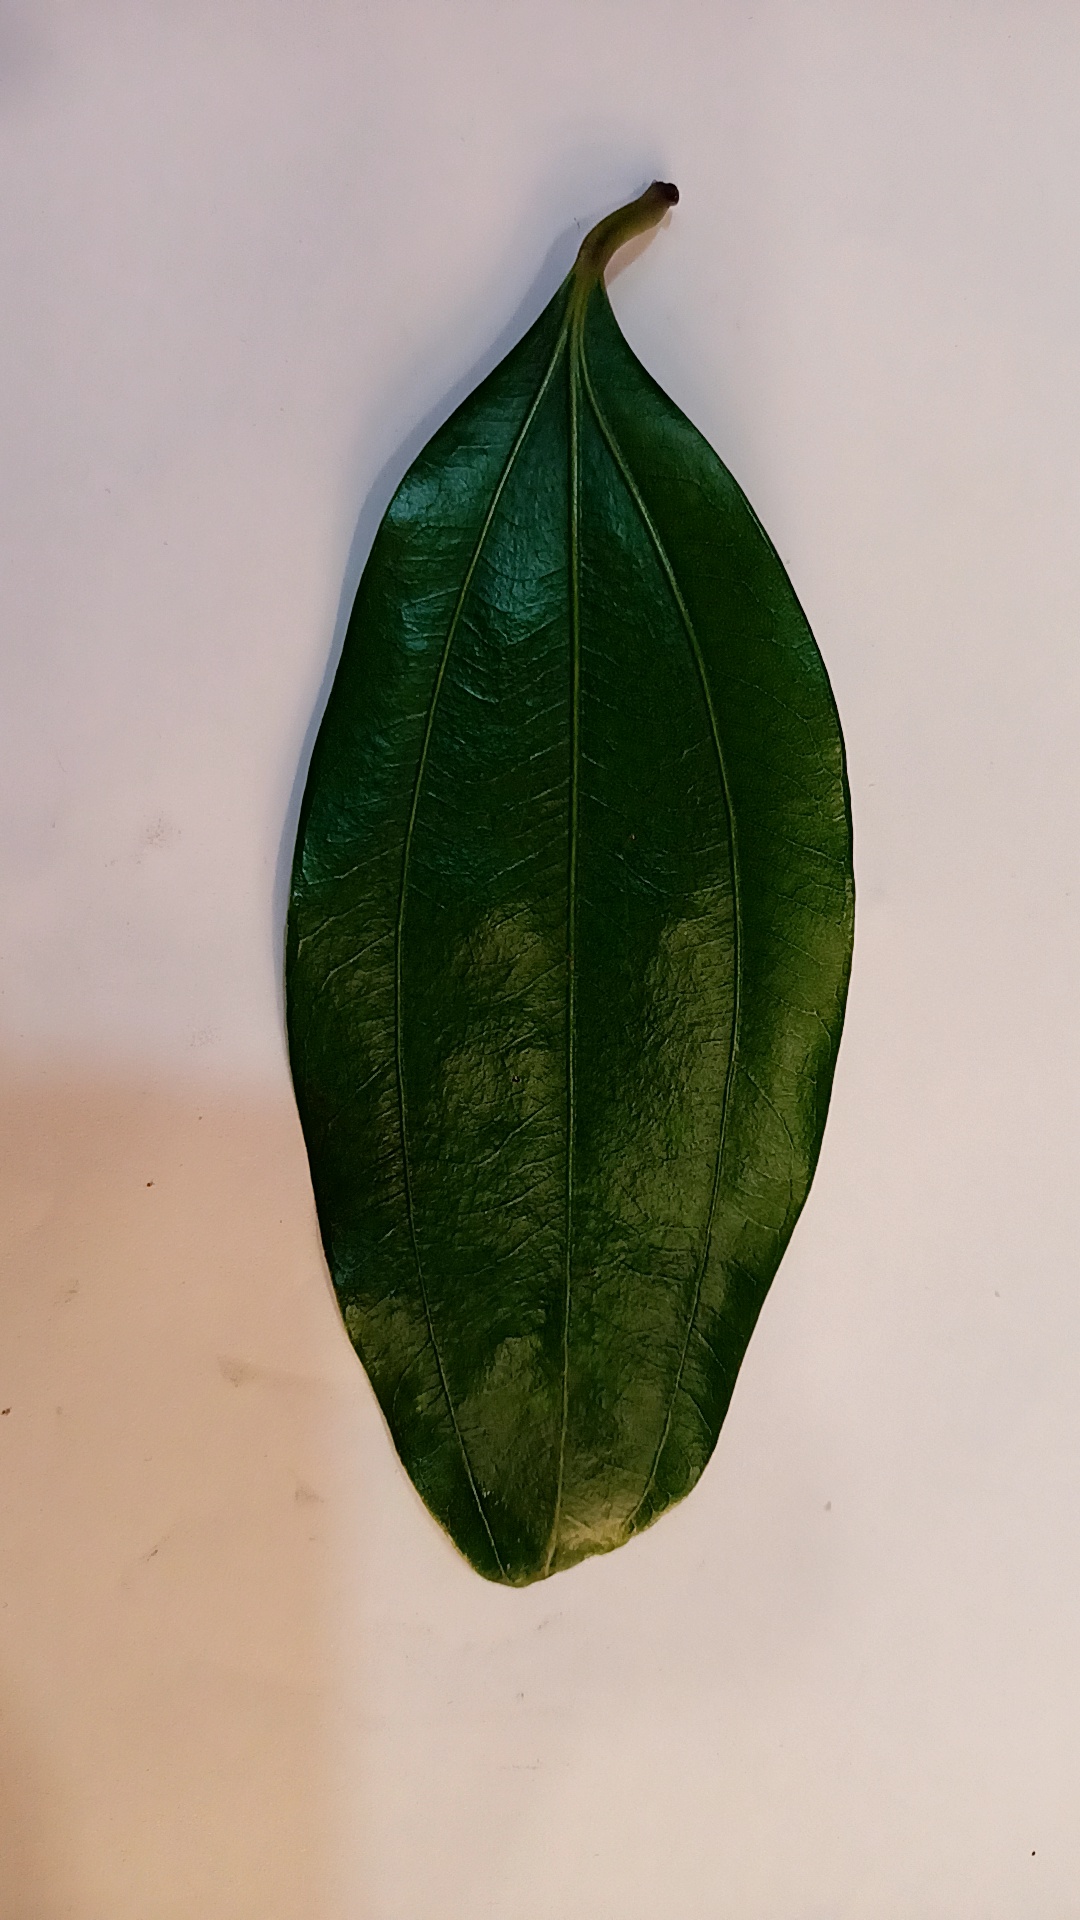
Label: Healthy